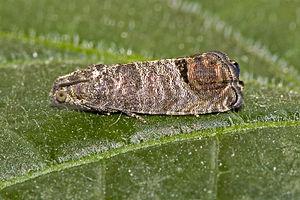
Carpocapse des pommes et des poires.
Le carpocapse des pommes et des poires est un insecte de l'ordre des lépidoptères, de la famille des tortricidés, dont la larve se développe à l'intérieur des fruits.